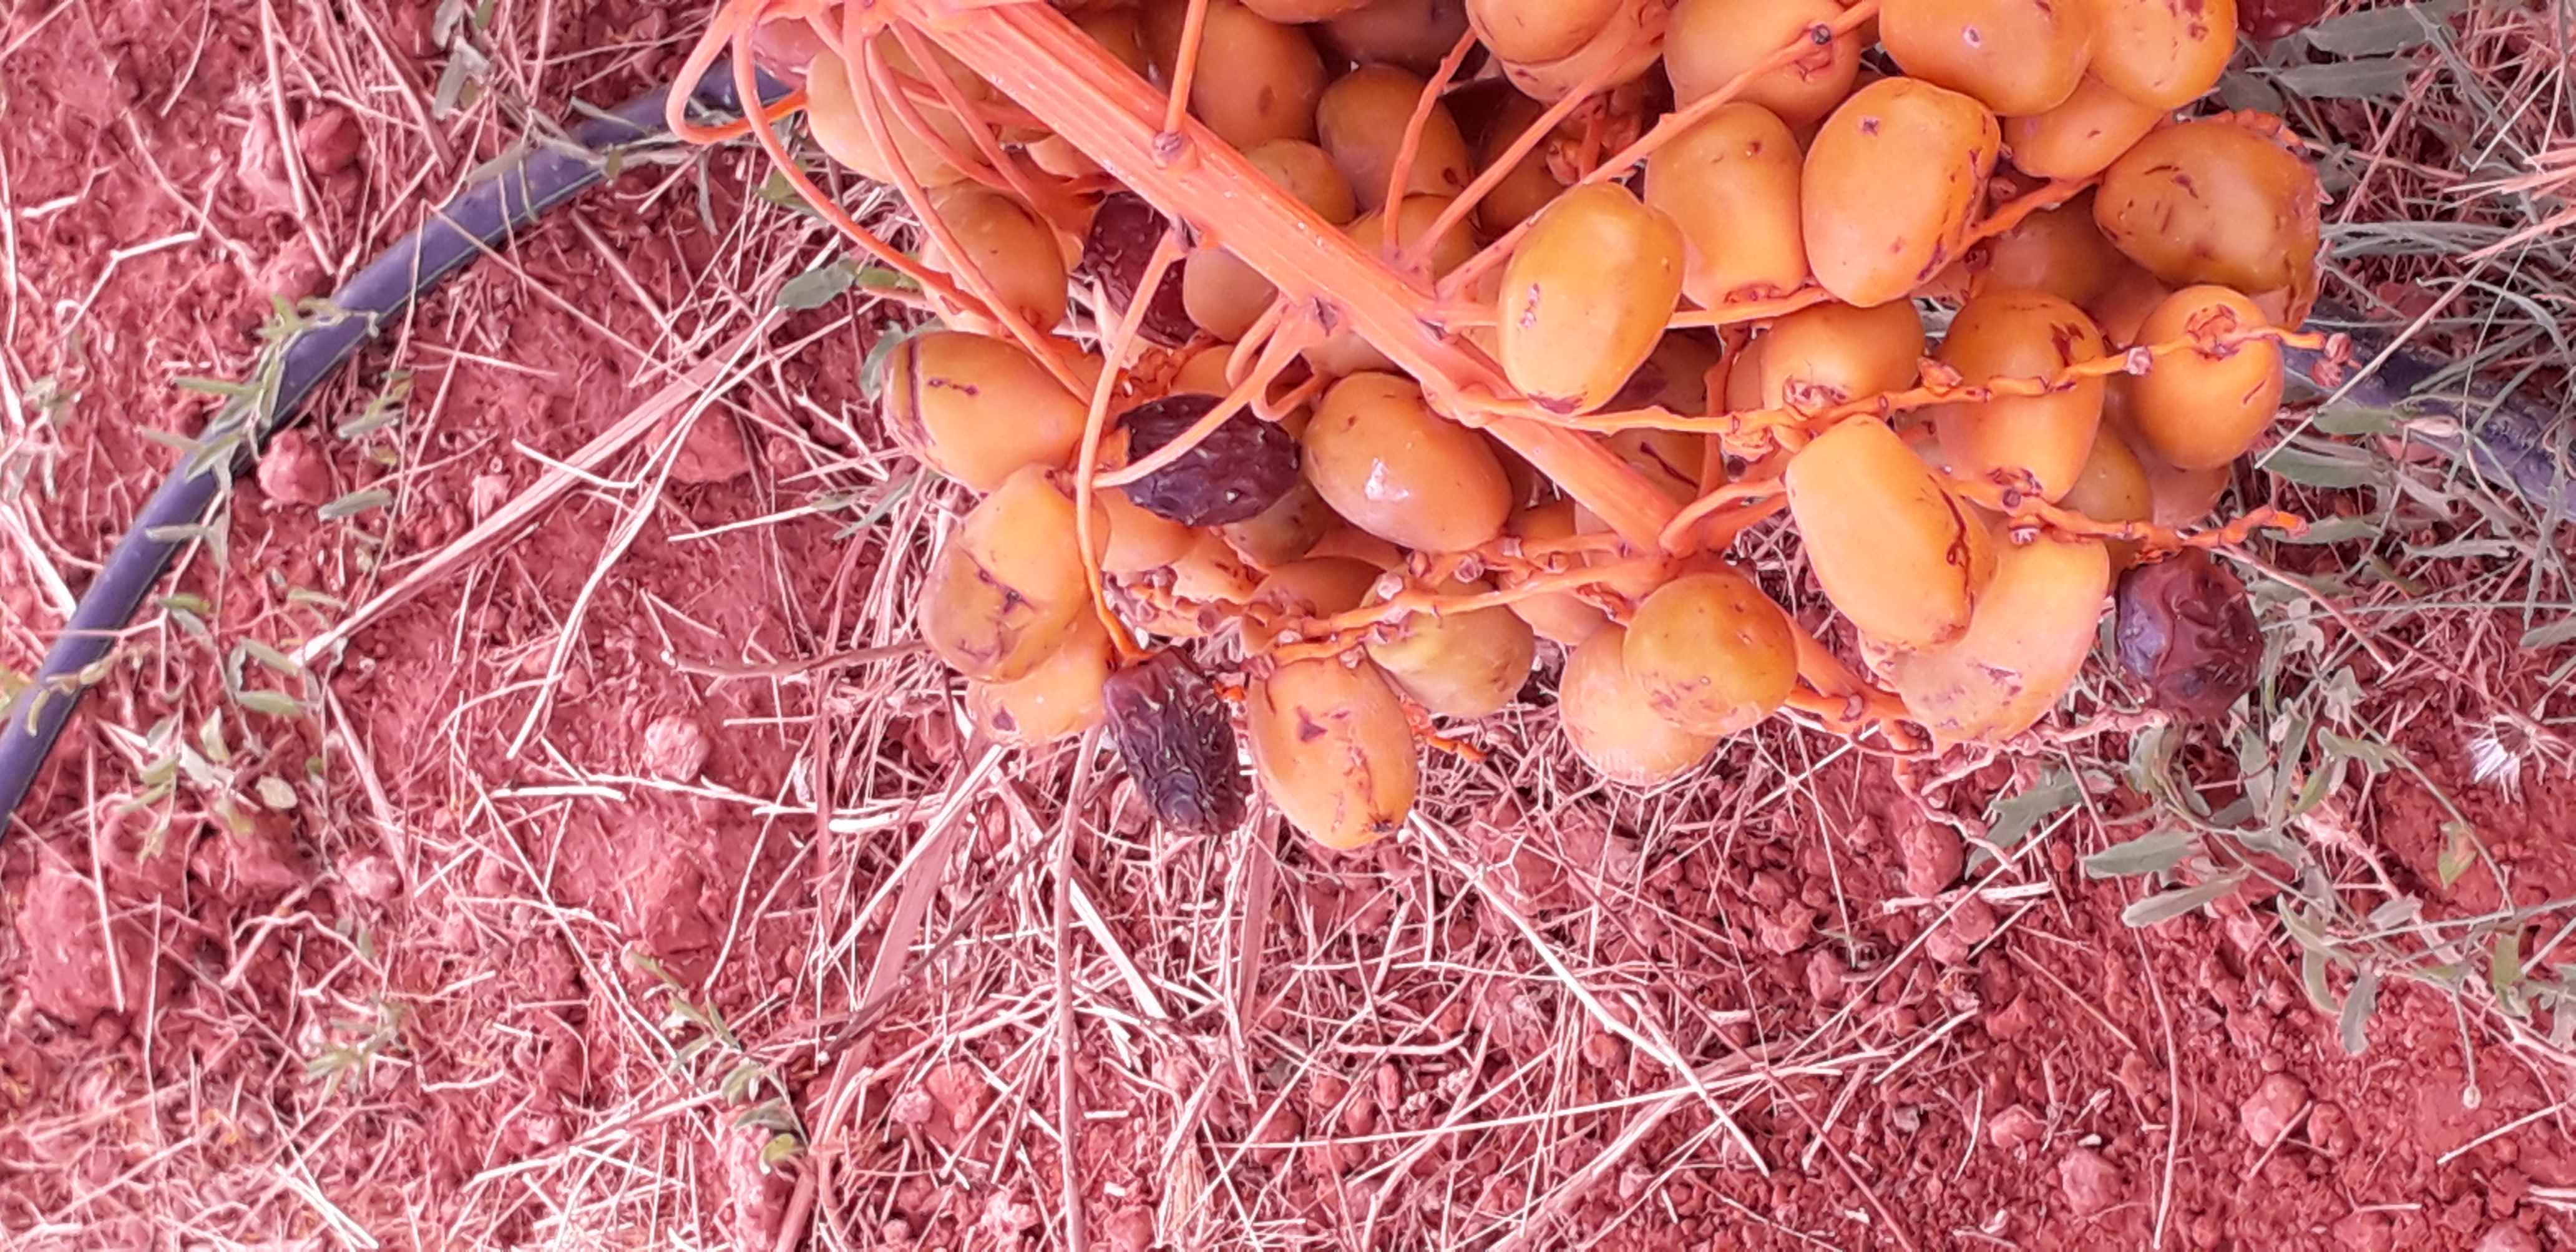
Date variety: Boufagous